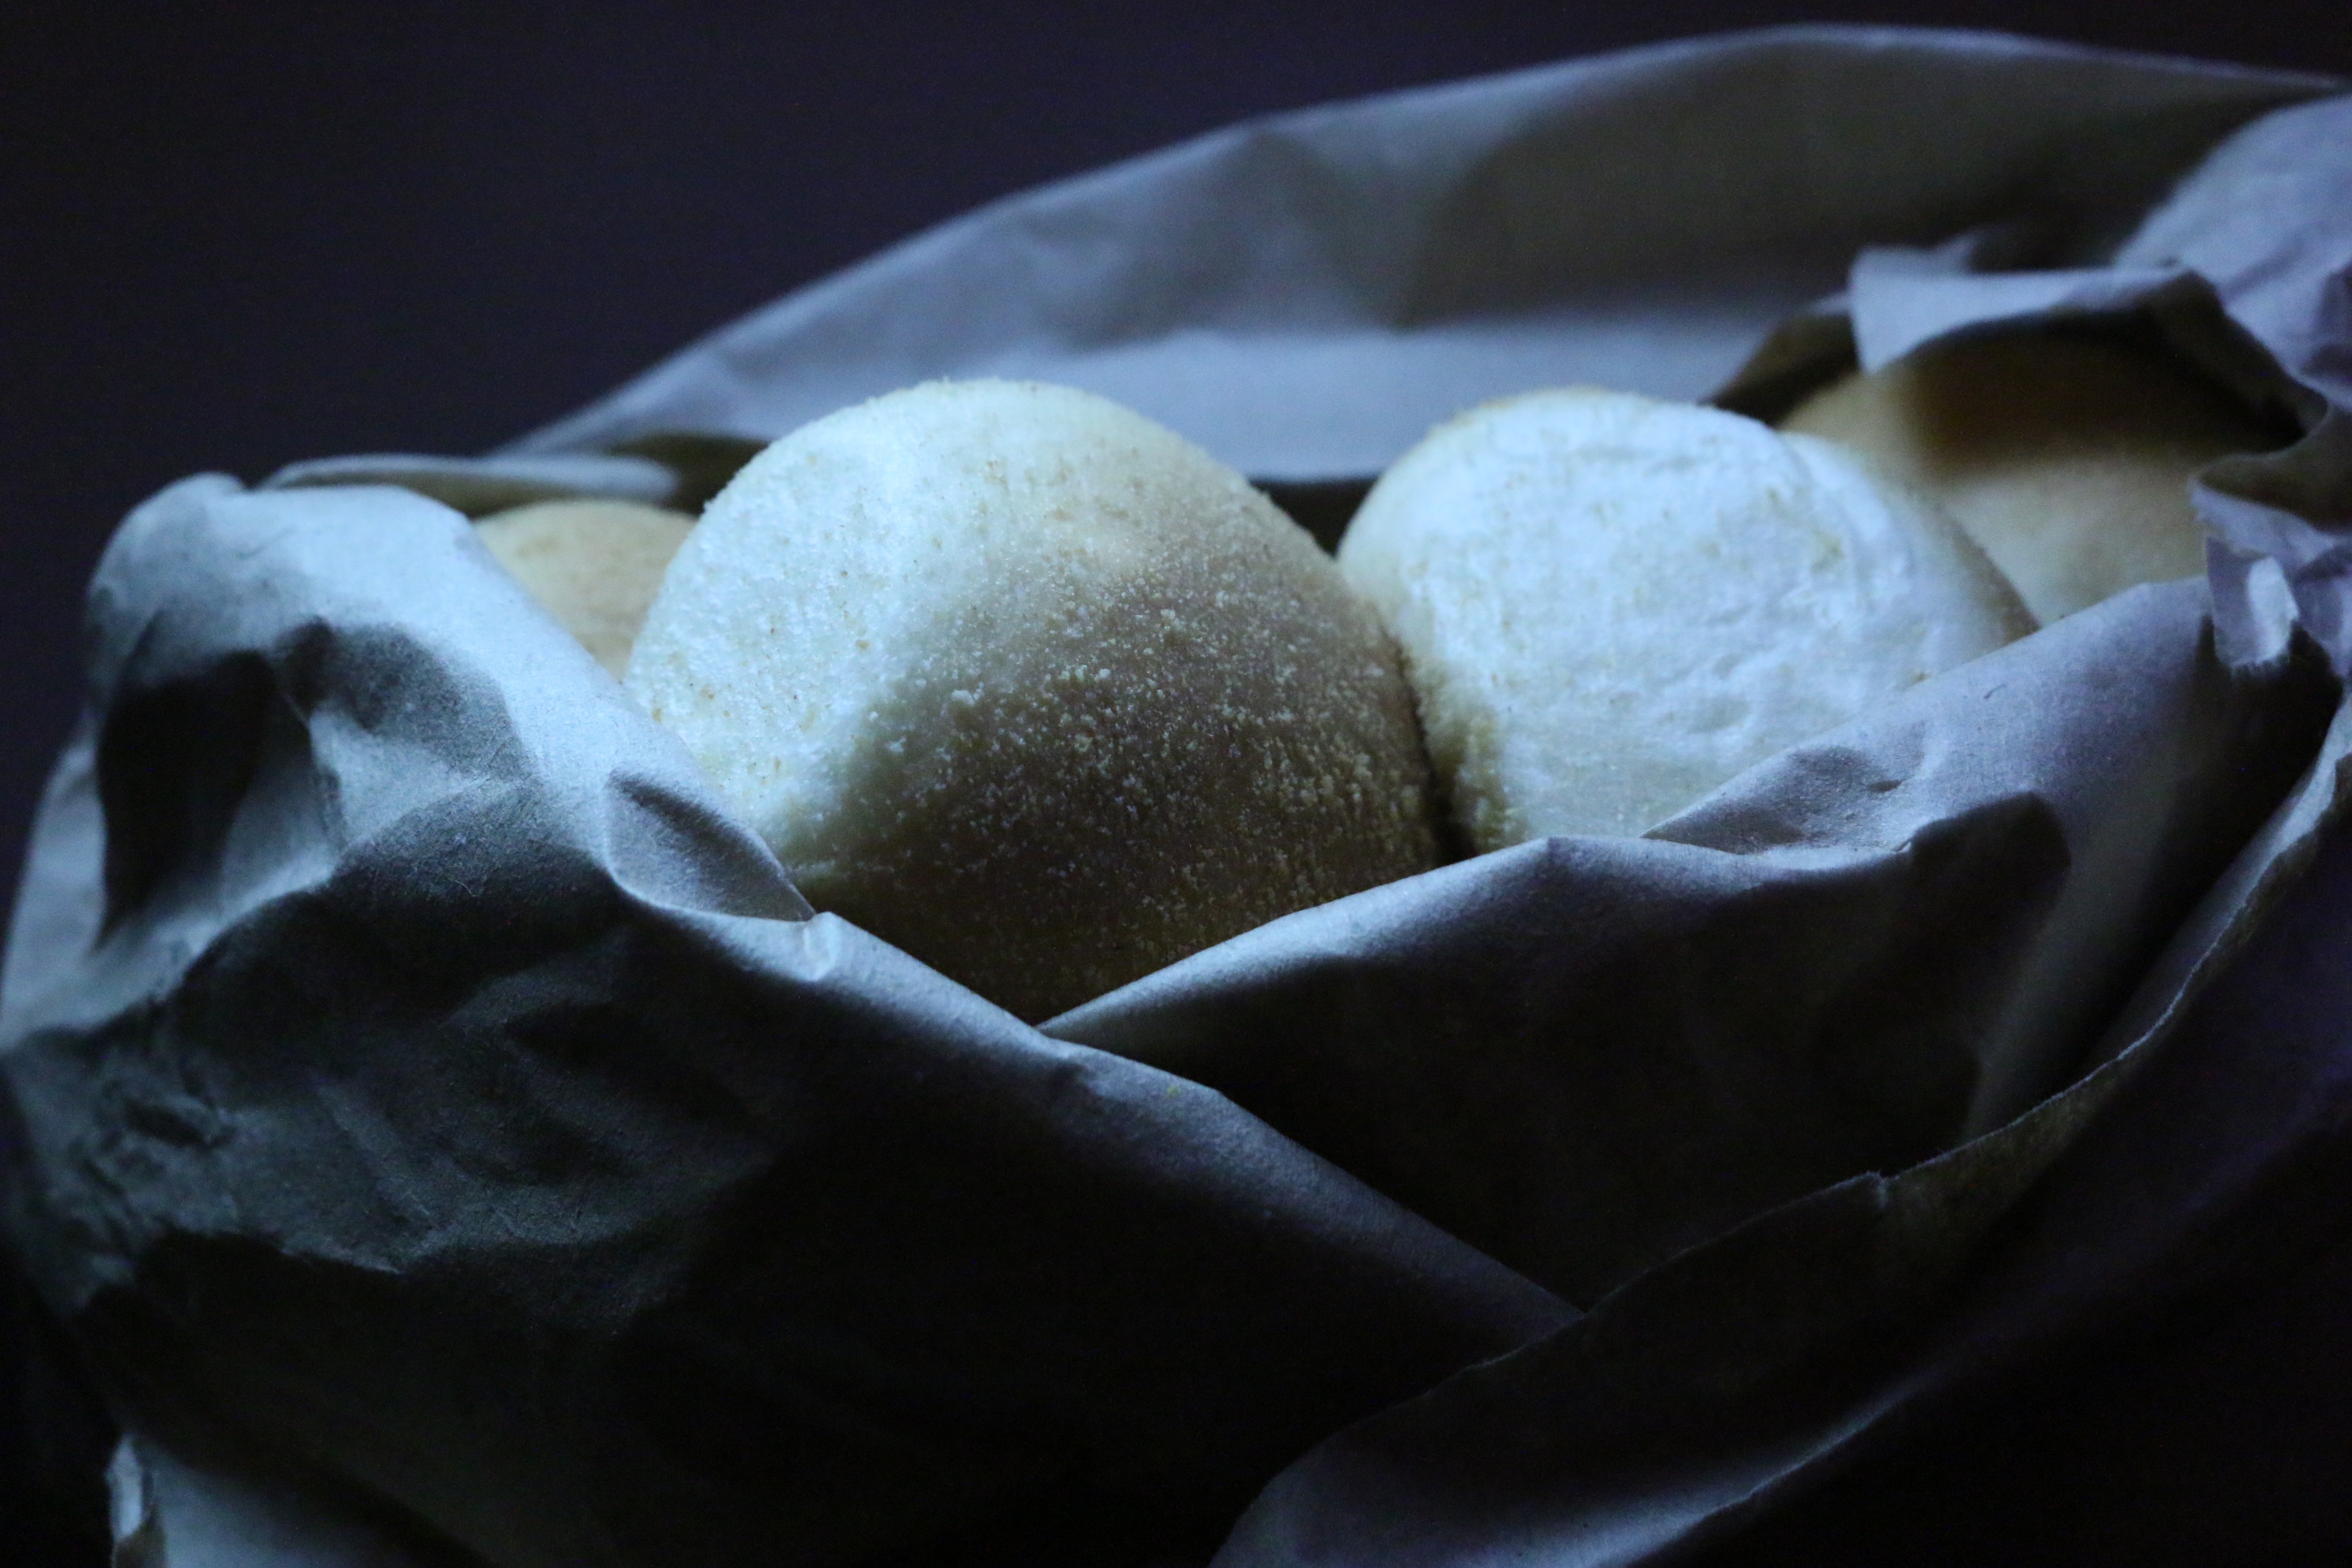
white, flower, food, baking, bread, baked, close up, macro photography